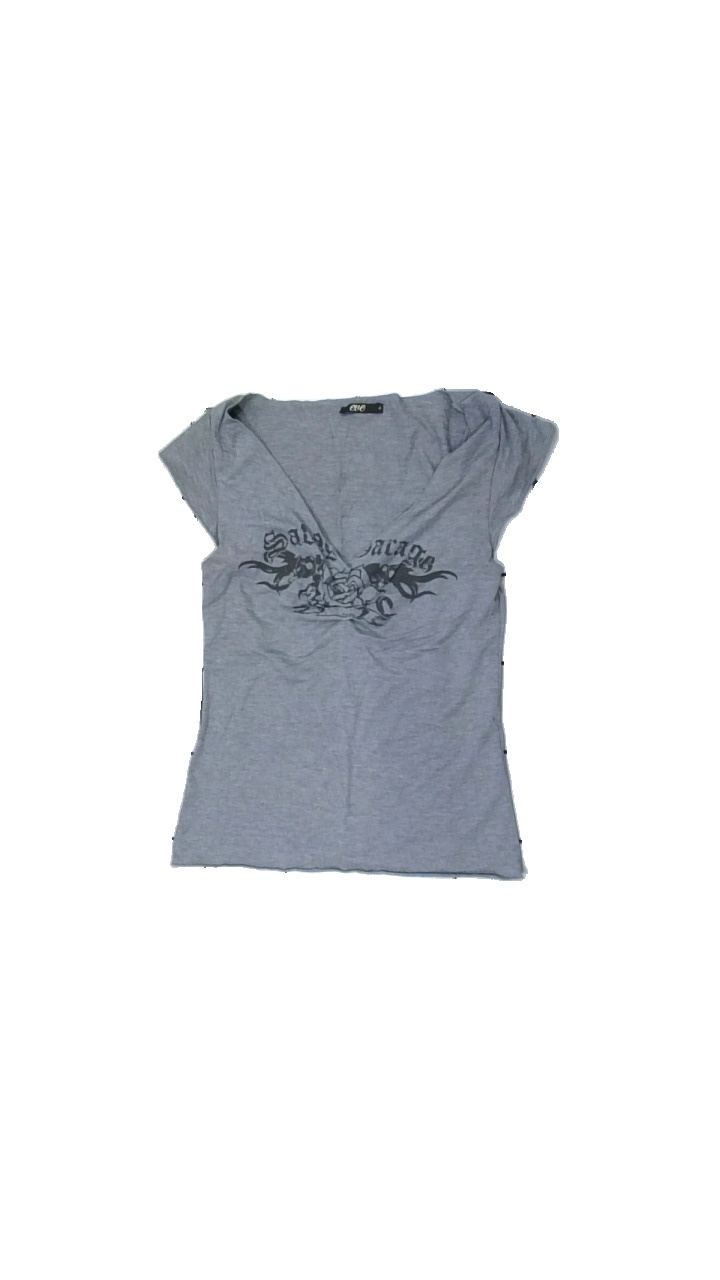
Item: T-shirt (Ladies)
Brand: Eve
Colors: Grey, Green
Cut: Regular, V-collar
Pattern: Other
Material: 62% polyester, 33% viscose, 5% elastane
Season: All
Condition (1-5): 3
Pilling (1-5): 3
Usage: Reuse
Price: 50-100